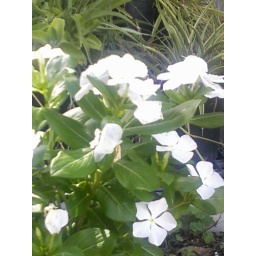
white vinca in pots